Dawn Wells

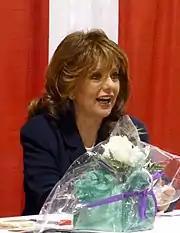
Wells in 2015

A recurring theme, in the form of a rivalry, developed from the show that posed the question, mainly to men, as to which one of the young female stars they preferred: Ginger or Mary Ann? Wells embraced the good-natured rivalry. During a 2014 interview with the "Vancouver Sun", Wells said that she had a t-shirt that read: "Ginger or Mary Ann, the ultimate dilemma." The question of which of these two characters men prefer endured long after the end of the series. "You can go anywhere and say 'Ginger or Mary Ann?' You don't have to say what show it is. Everybody gets it. And I always win."